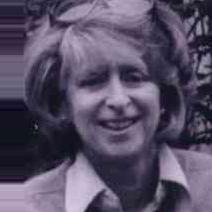
Age: 73